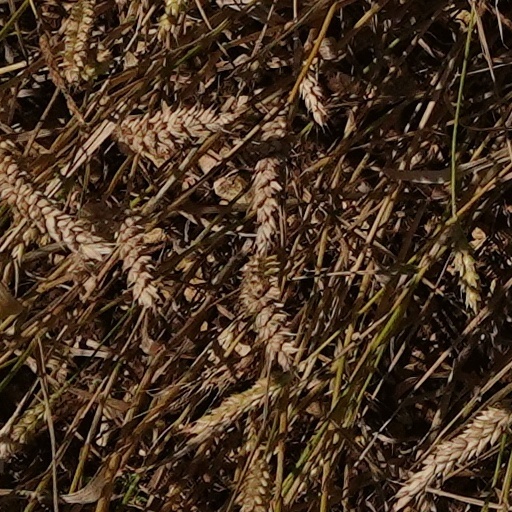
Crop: wheat